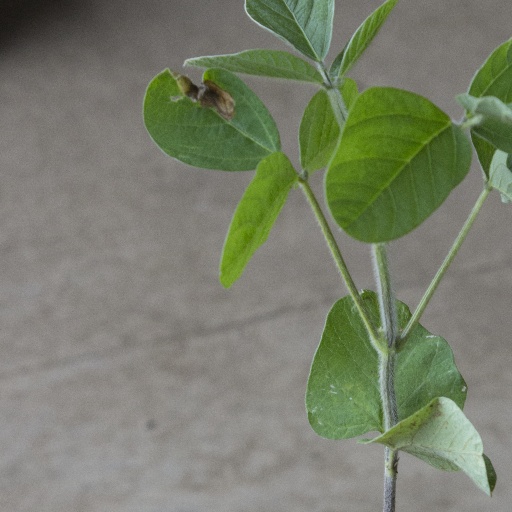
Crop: soybean